Impeachment of Dilma Rousseff

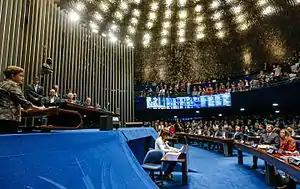

Dweck was found by Lewandowski to have a conflict of interest, since she was being contracted for the office of Gleisi Hoffmann, one of the senators opposed to impeachment. Gonzaga Belluzzo and Ribeiro Lodi testified as expert witnesses.